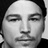
Emotion: neutral